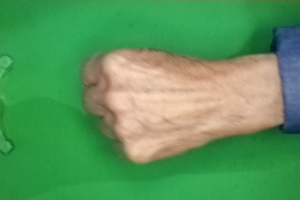
Label: rock